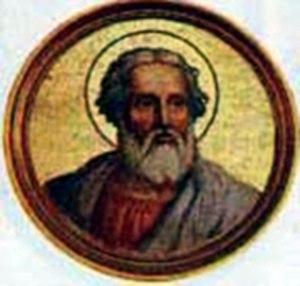
Saint Sôter est, selon la tradition catholique, le 12ᵉ évêque de Rome. Il succède à Anicet vers 166 environ sous le règne de Marc Aurèle. Personnage peu connu il semble être originaire de Campanie.